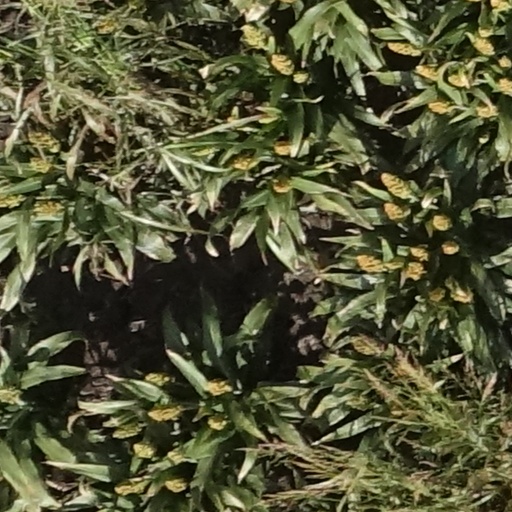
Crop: sorghum